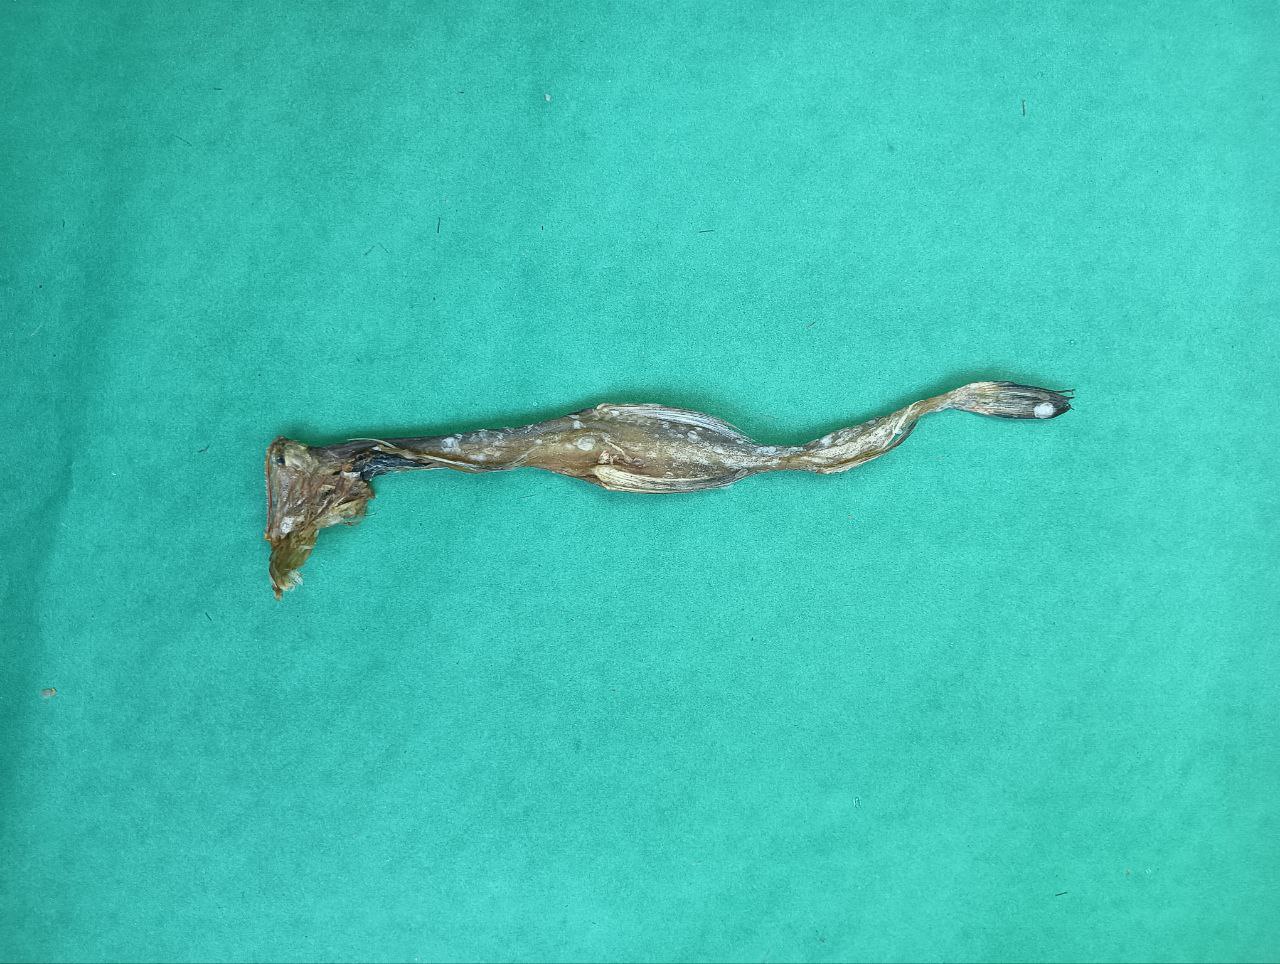
Species: Loitta